Question: Please indicate a possible affordance area of the scissors that can be used for holding
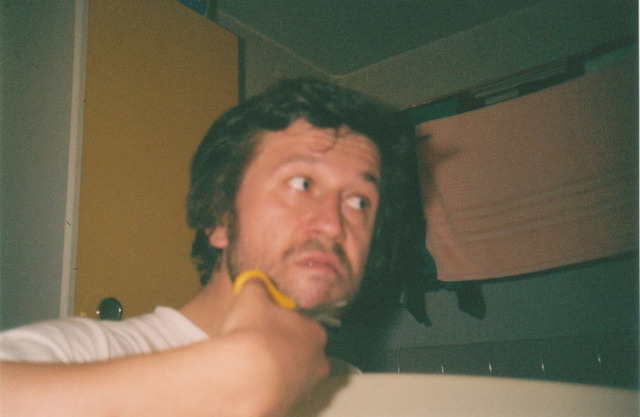
Answer: [235.5, 271, 298.5, 318]